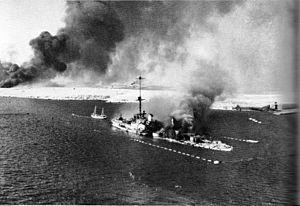
Le San Giorgio est un croiseur cuirassé, navire de tête de sa classe construit pour la Regia Marina dans la première décennie du 20ᵉ siècle.